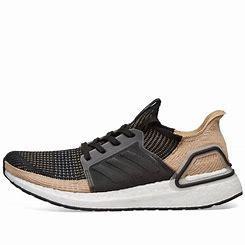
Brand: Adidas
Model: Ultra Boost 19